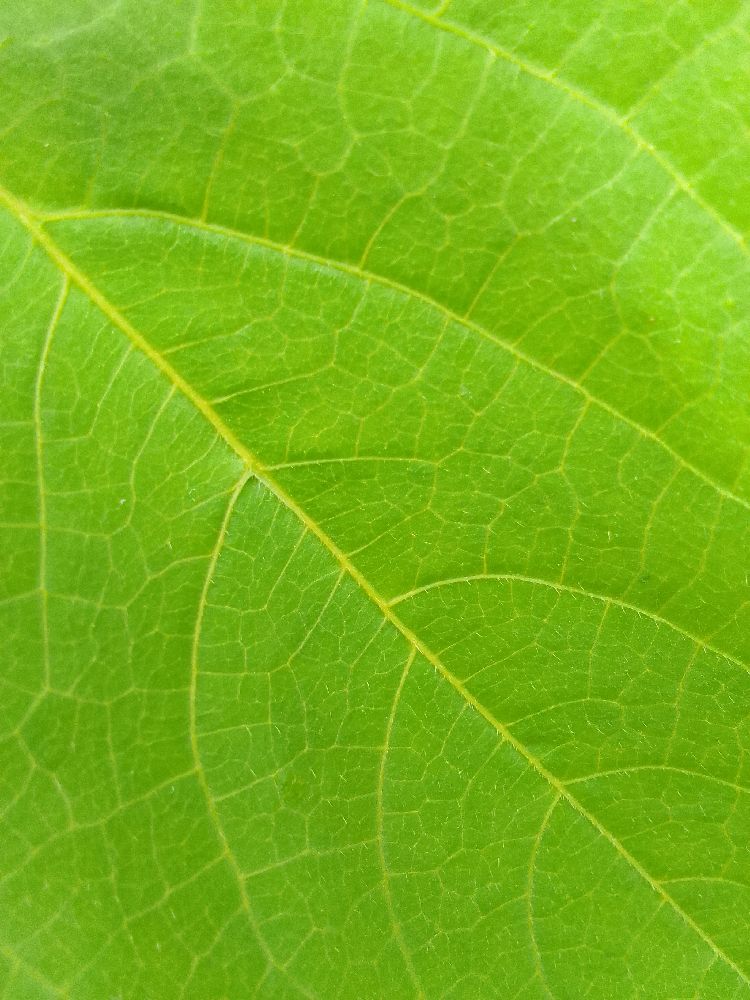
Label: healthy